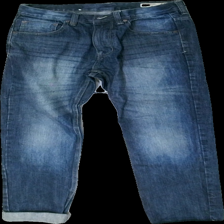
View: front
Type: Jeans
Category: Men
Brand: Lager 157
Colors: Blue
Material: 100% cotton
Cut: Regular
Season: All
Trend: Denim
Damage location: bottom right
Damage 2 location: top center
Damage 3 location: bottom left
Price range: 100-150
Recommended usage: Reuse
Description: blå jeans